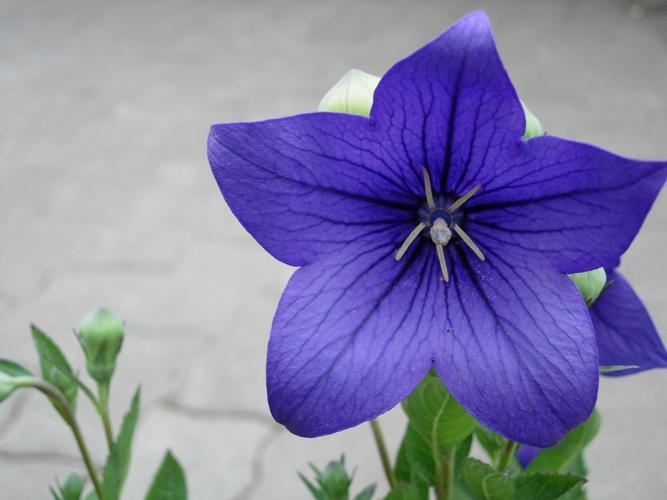
Label: balloon flower